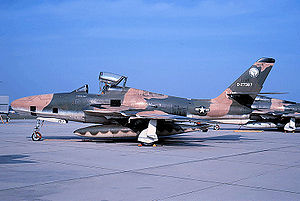
Republic F-84F Thunderstreak / Operatører
En Michigan Air National Guard RF-84F
Republic F-84F Thunderstreak var en Amerikansk-bygget turbojet jagerbomber med pilformede vinger. Selv om flyet var planlagt som en videreudvikling af den ligevingede Republic F-84 Thunderjet, endte F-84F med at være et nyt design. RF-84F Thunderflash var en fotorekognoscerings-version af det samme fly.